Eastern Mallee

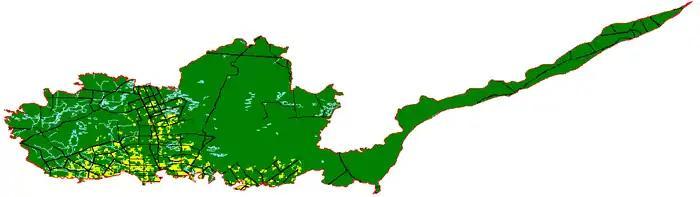
The Eastern Mallee subregion, with agricultural areas in yellow, and native vegetation in green

Situated on the south-eastern edge of the Yilgarn craton, Eastern Mallee has a gently undulating landscape. It has a variety of surface types, including calcareous clays and loams containing kankar; outcrops of metamorphosed sandstone; white and yellow sand; and loamy pan fields. Gypsum dunes also occur in the area.